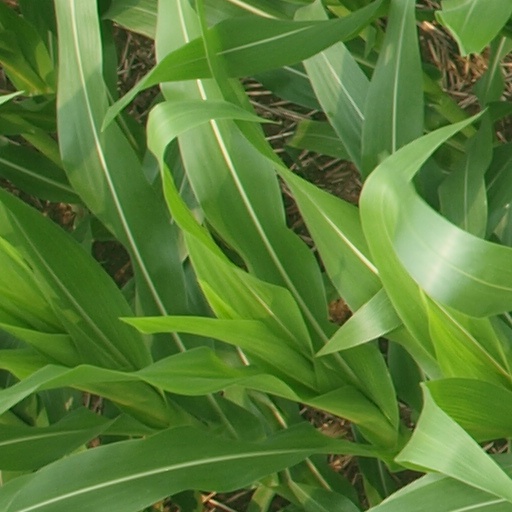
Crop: maize; corn